Dardenne brothers

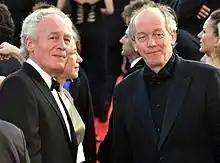
The Dardenne Brothers at the 2009 Cannes Film Festival.

Creators of intensely naturalistic films about working class life in Belgium, brothers Luc and Jean-Pierre Dardenne have created a notable body of work since 1996. With "La Promesse" ("The Promise") (1996), "Rosetta" (1999), "Le Fils" ("The Son") (2002), and "L'Enfant" ("The Child") (2005), the Dardennes' films show young people at the fringes of society – immigrants, the unemployed, the inhabitants of shelters. Both "Rosetta" and "L'Enfant" were awarded the Palme d'Or at the Cannes Film Festival, the only two Belgian films ever to earn the honor.